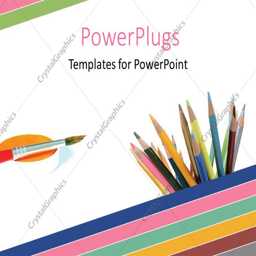
powerpoint template displaying a paint brush and lots of color pencils on a white background